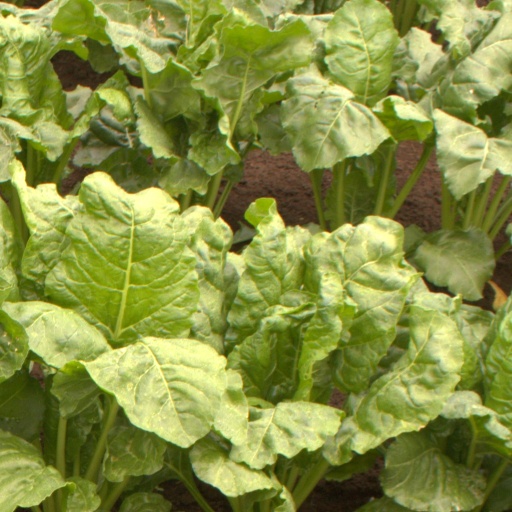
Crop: sugar beet